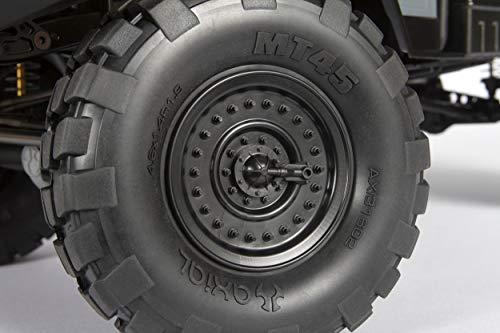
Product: Axial SCX10 II UMG10 4WD RC Rock Crawler Electric Unassembled Off-Road Kit (Radio System, Battery, Charger, Electronics Sold Separately): 1/10 Scale, AXI90075
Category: Toys & Games | Hobbies | Remote & App Controlled Vehicles & Parts | Remote & App Controlled Vehicles | Crawlers
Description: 1/10 scale RC rock Crawler kit with rugged off-road performance and impressive climbing ability over rocks and rough terrain.
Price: $349.99